Milion chvilek pro demokracii

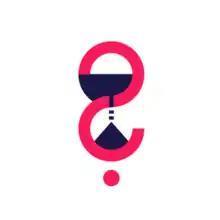

After the victory of ANO 2011 in elections to the Chamber of Deputies in October 2017, Czech President Miloš Zeman appointed the leader of the movement, Andrej Babiš, as Prime Minister and tasked him with the formation of the government. In December 2017, a minority government was formed of members of ANO 2011 only, but this government failed to win a January 2018 confidence vote in parliament and resigned. In June 2018, Babiš formed a second minority government, a coalition of ANO 2011 and the Social Democrats (CSSD), with the support of deputies from the Communist Party (KSČM) for the first time since the Velvet Revolution.